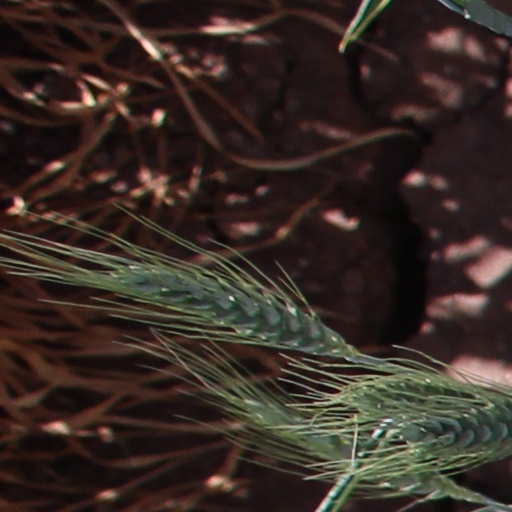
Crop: wheat